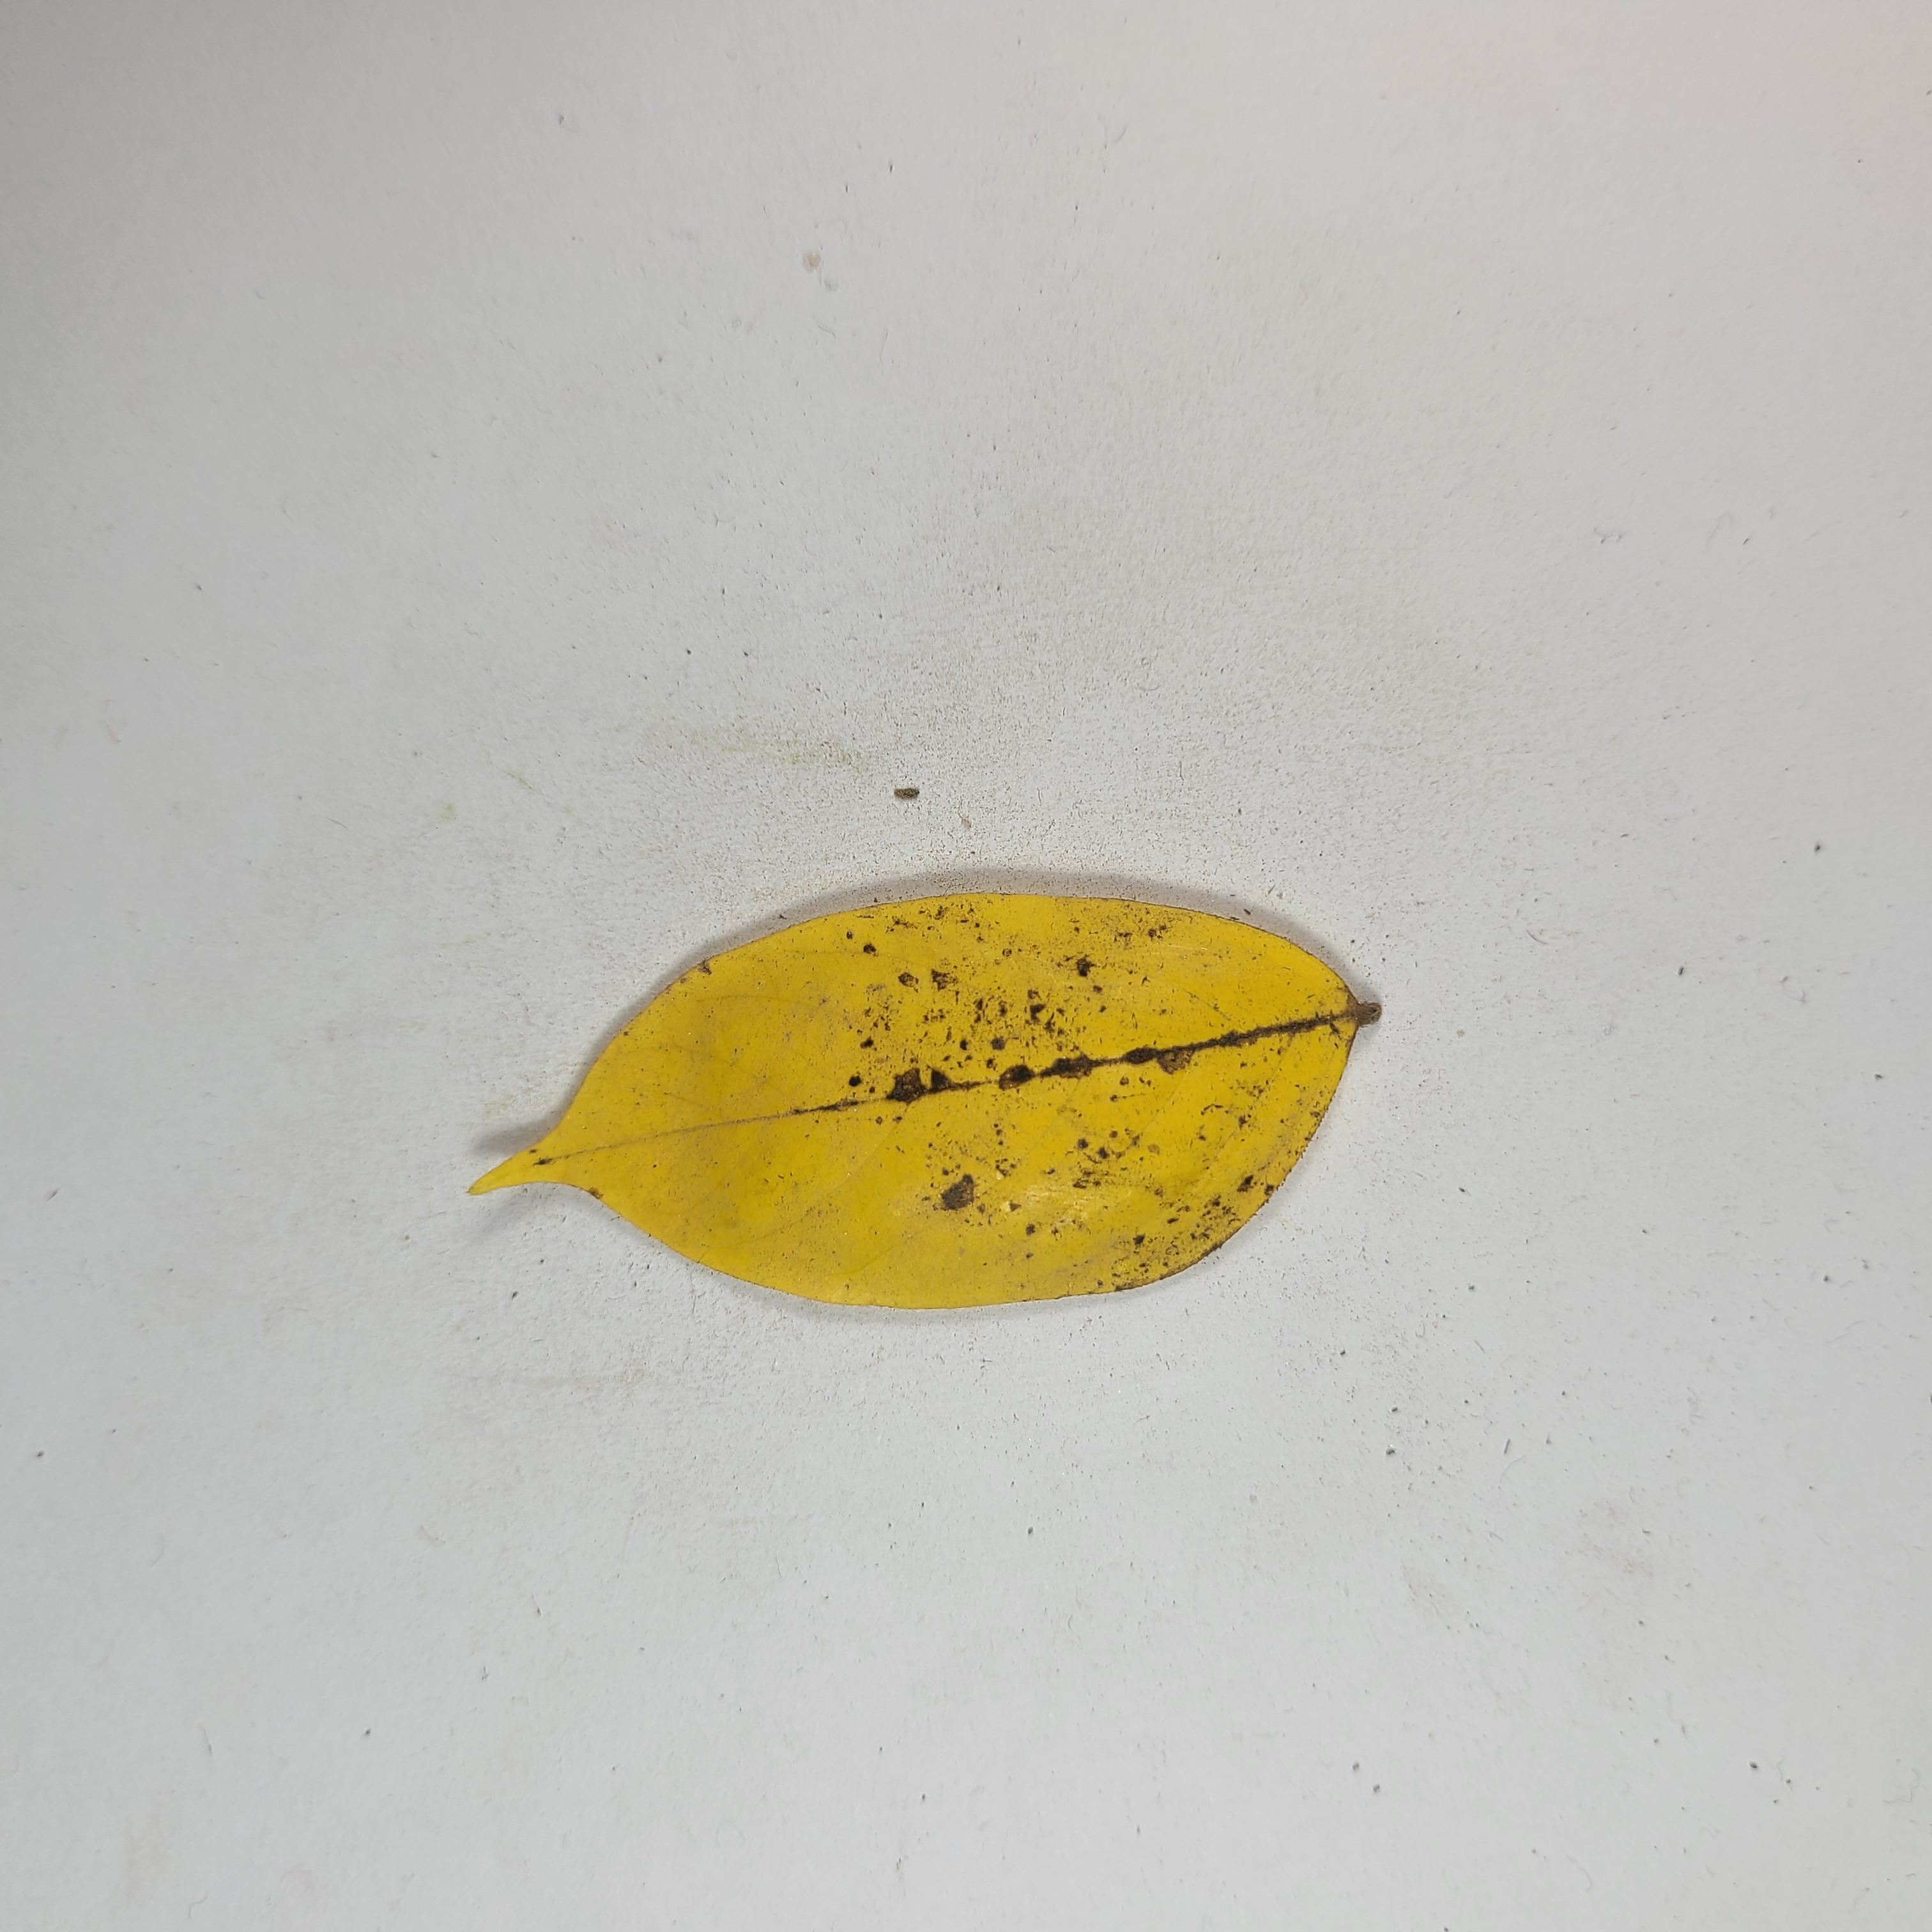
Label: Yellow Leaves